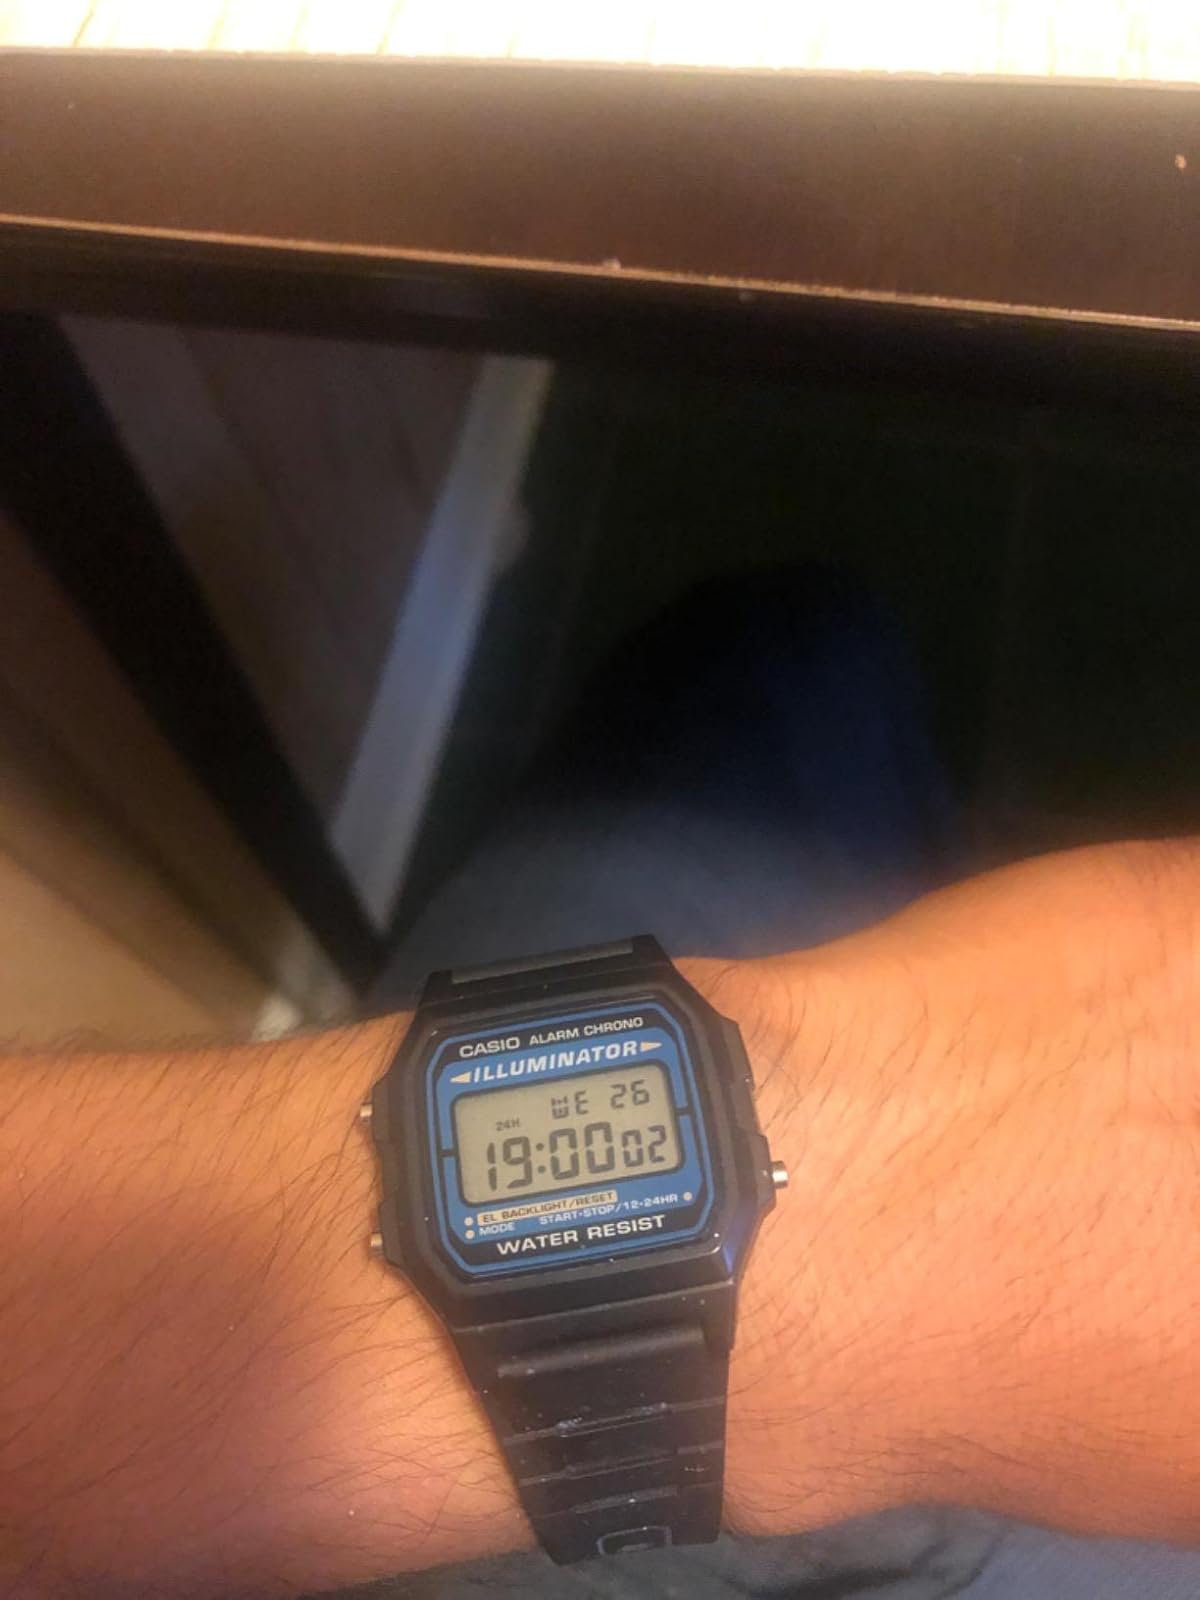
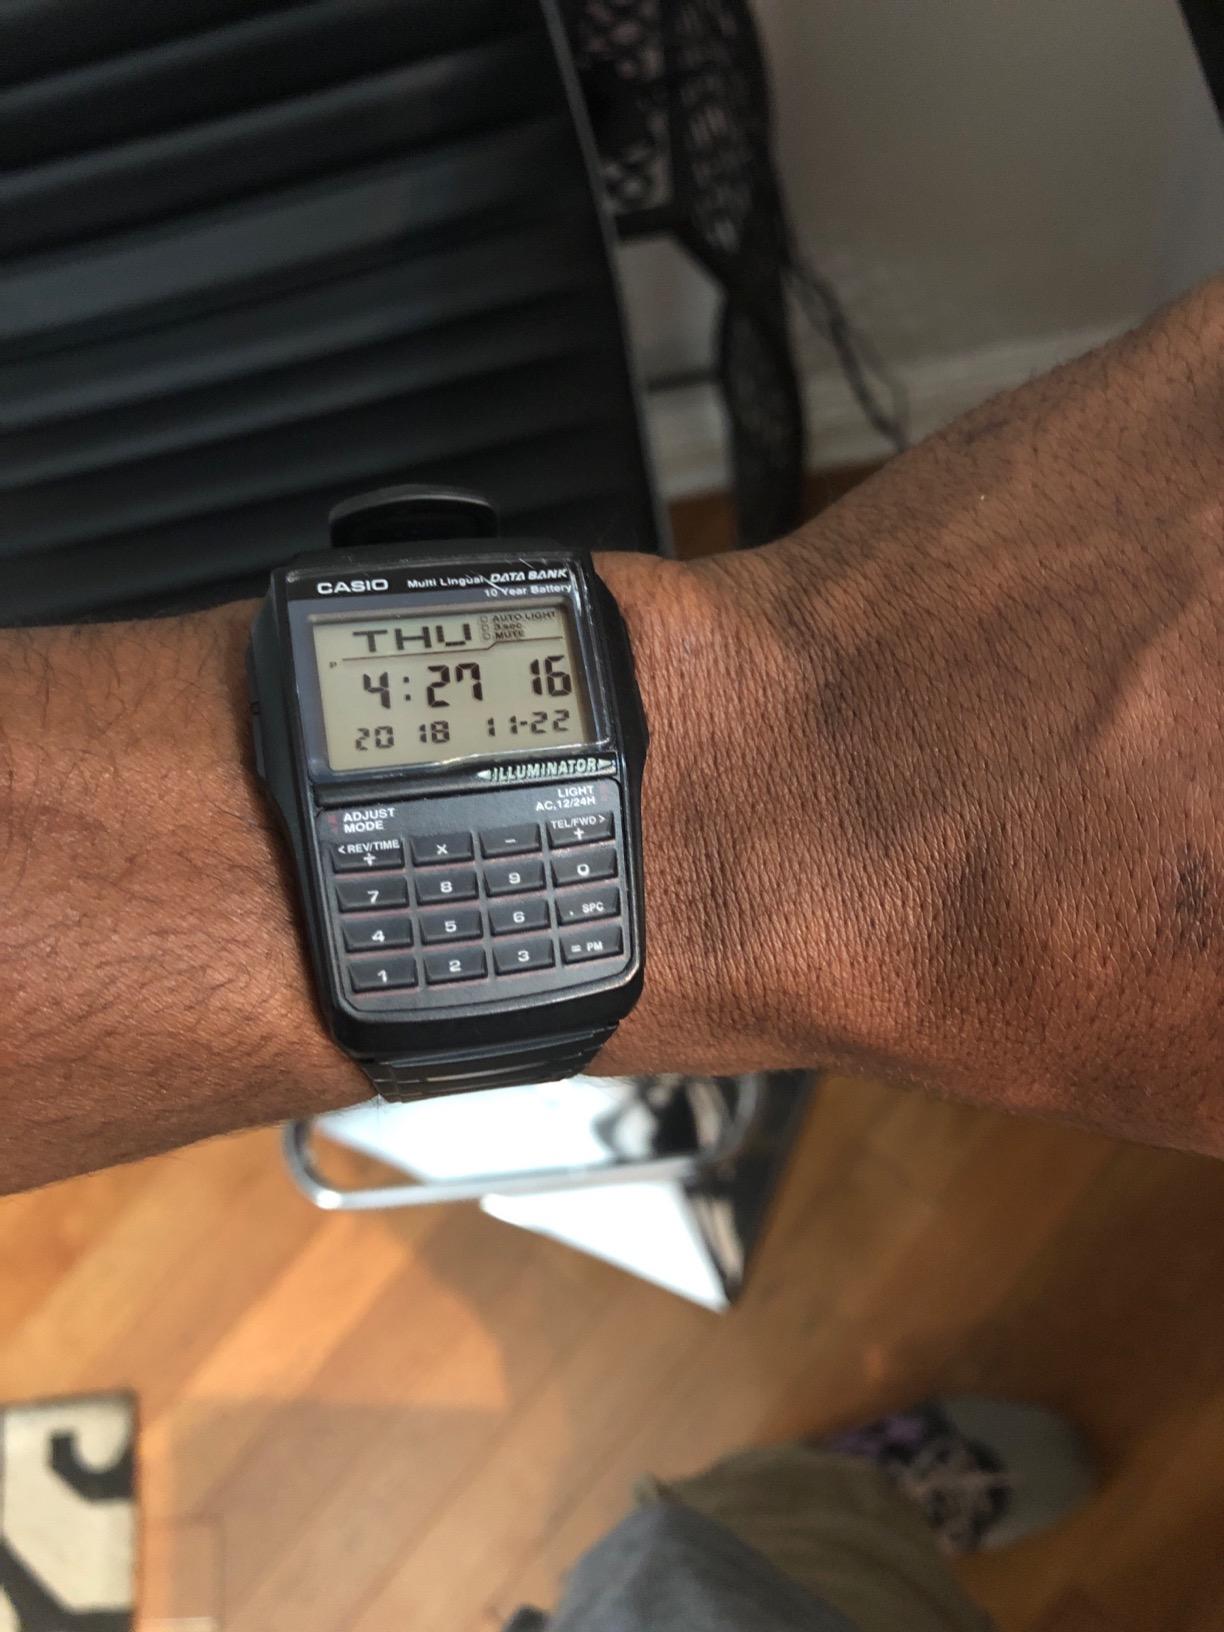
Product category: accessories_watch
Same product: no